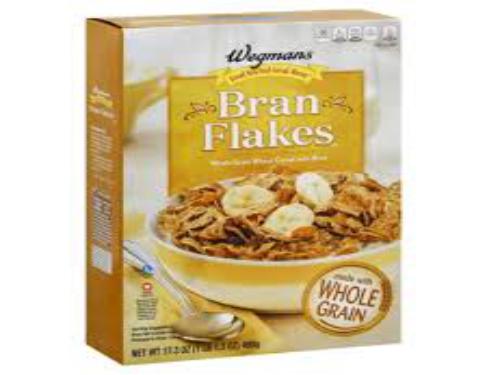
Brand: Bran Flakes
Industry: Food